Kurt Rambis

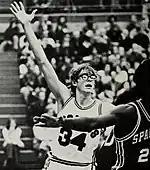
Rambis as a freshman at Santa Clara.

Rambis was born in Terre Haute, Indiana, into a family of Greek extraction. His family moved to Cupertino, California in his preschool years; his number is retired at Cupertino High School.